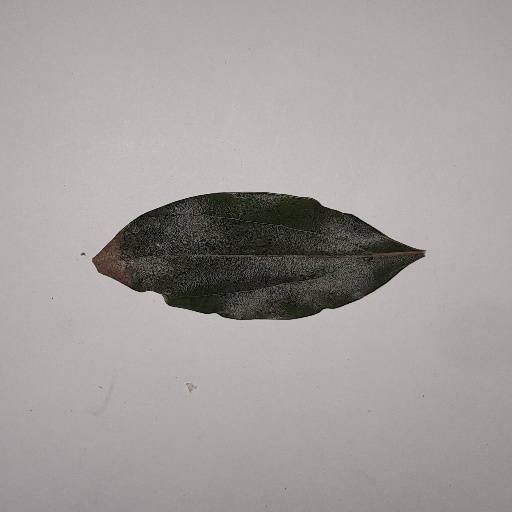
Species: Camphor
Leaf condition: Bacterial Spot